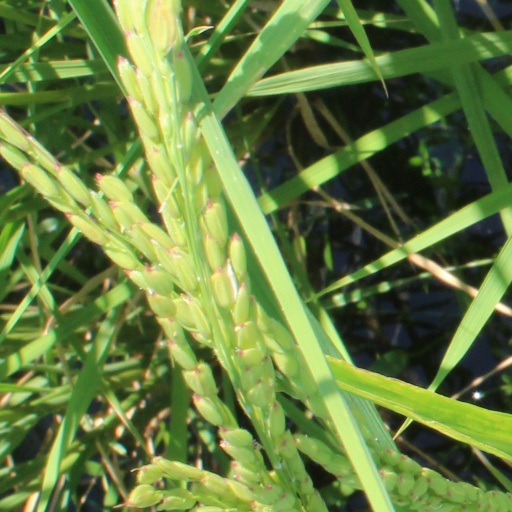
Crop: rice